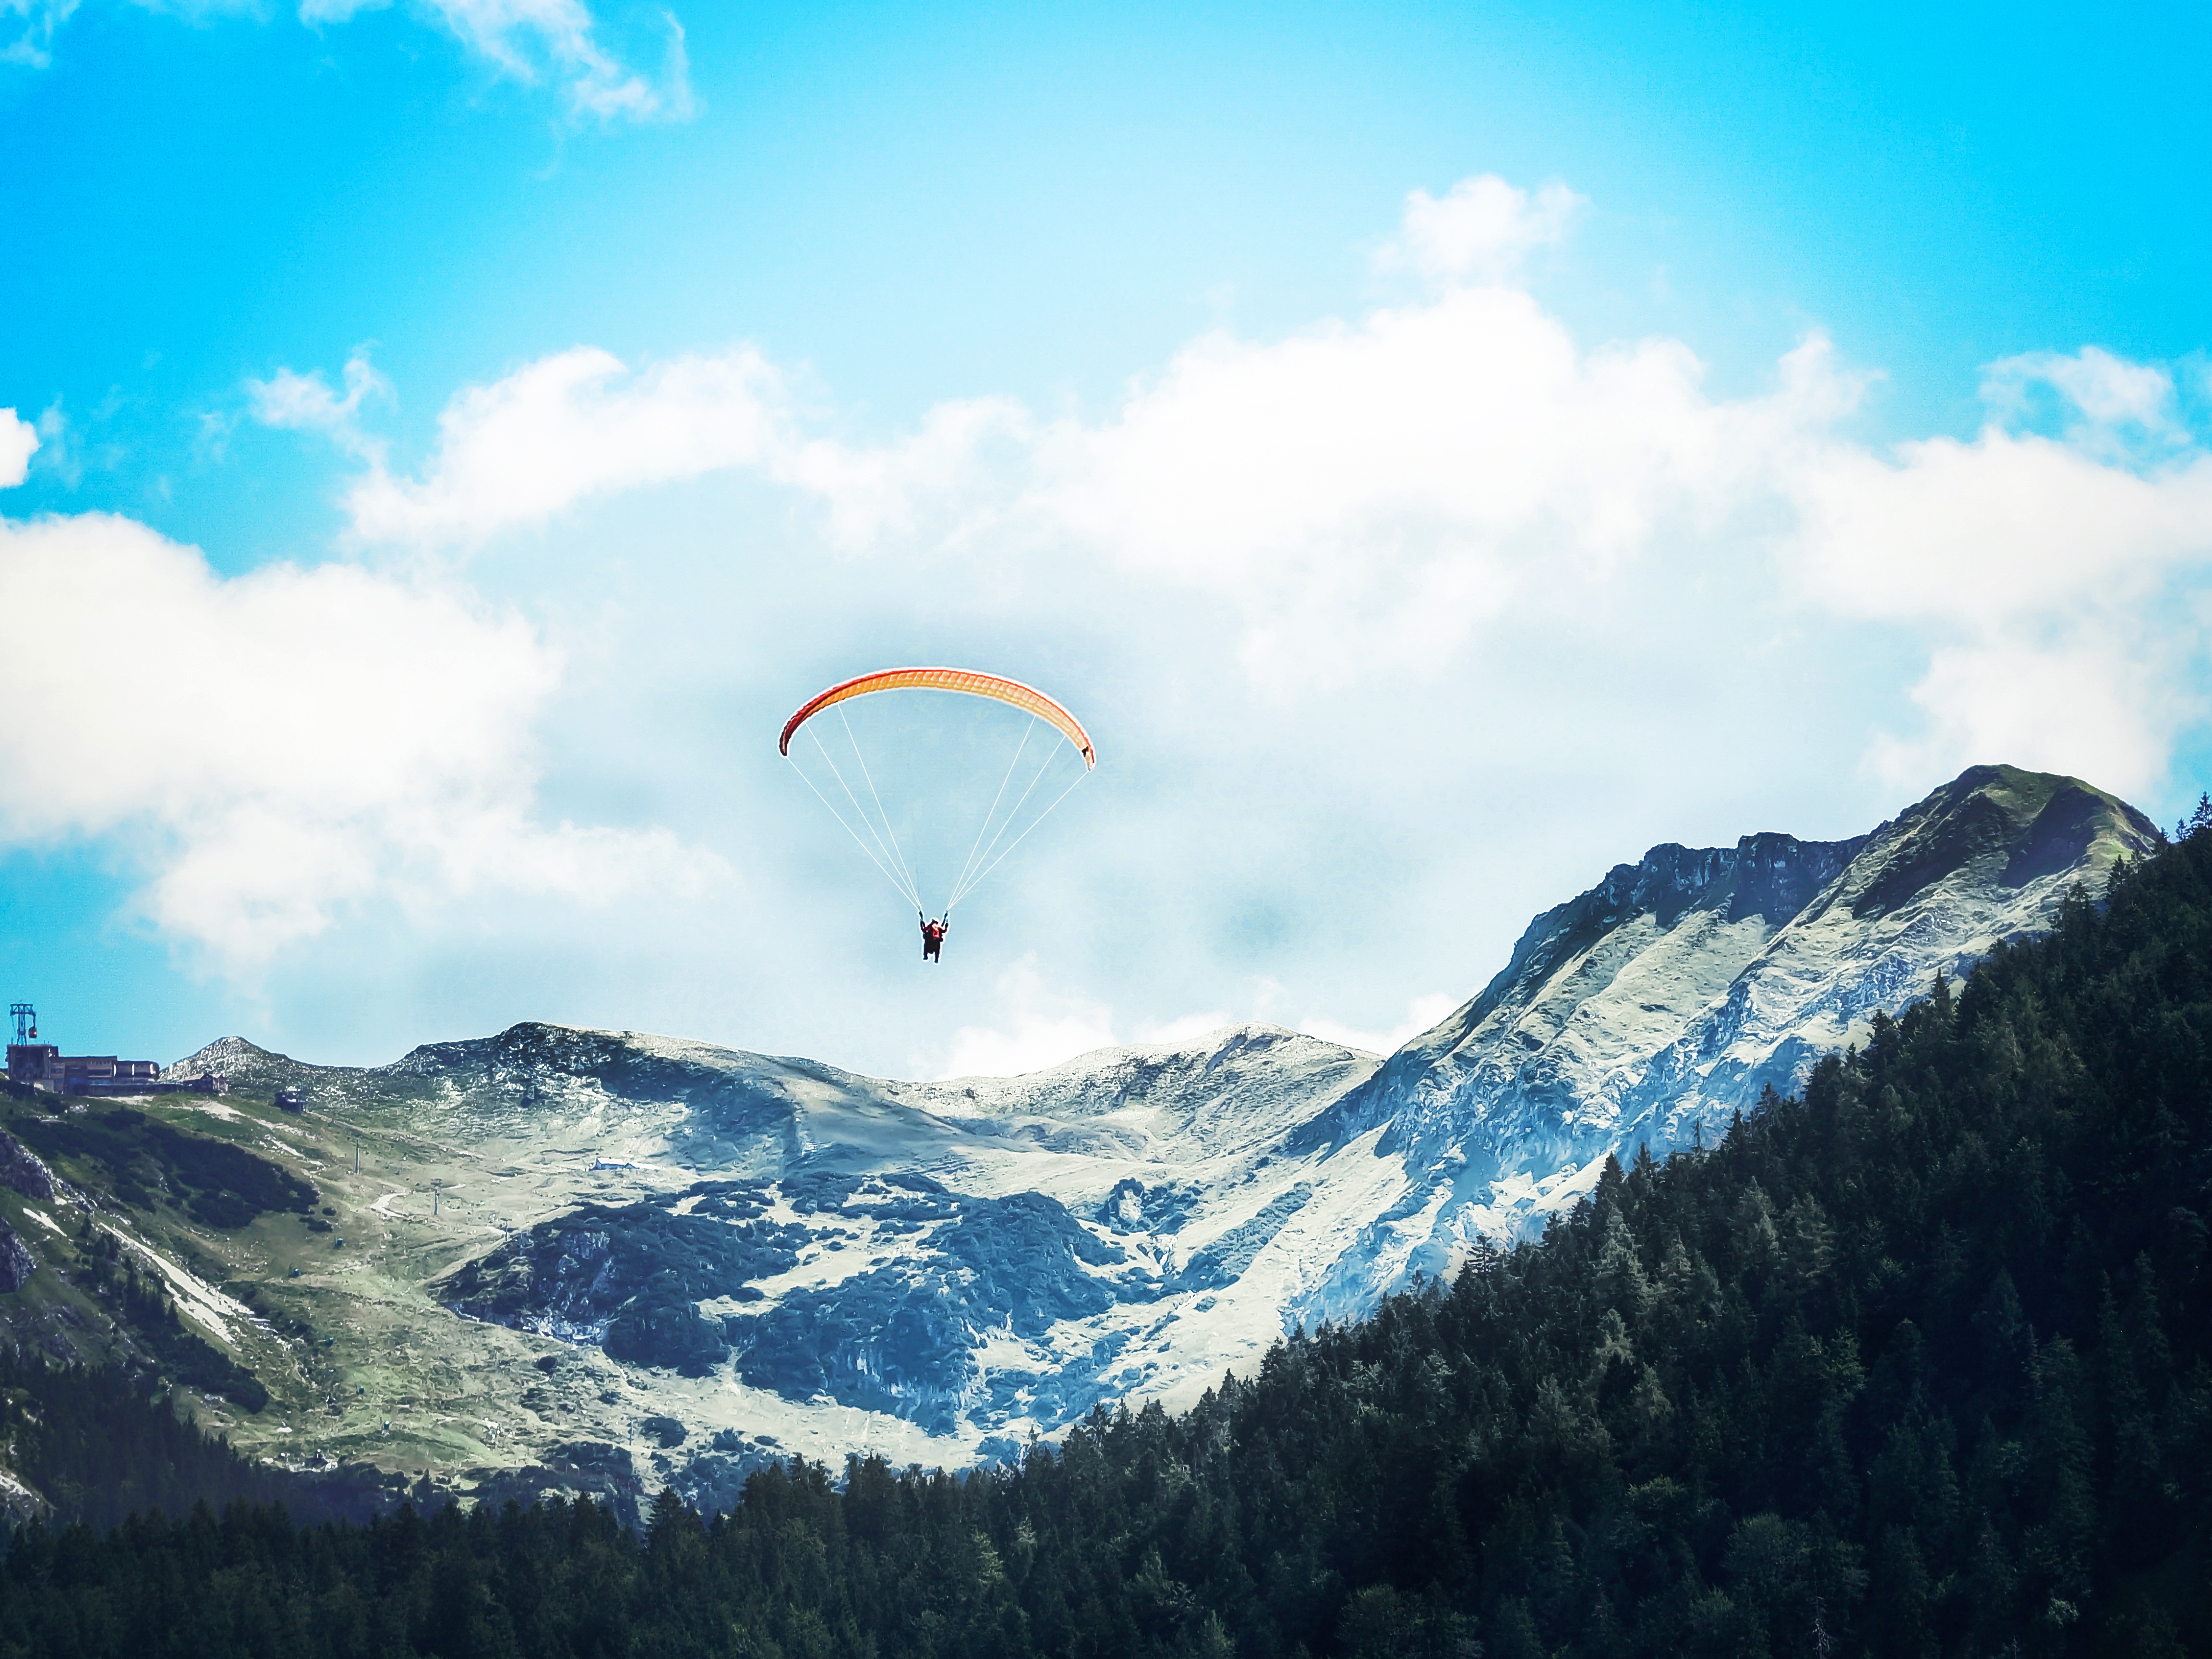
landscape, nature, forest, rock, mountain, snow, cloud, sky, sport, air, adventure, mountain range, fly, panorama, summer, idyllic, alpine, blue, extreme sport, parachute, paragliding, blue sky, clouds, sports, mountains, alps, outlook, bavaria, mood, oberstdorf, air sports, allg u, selva marine, mountain peaks, allg u alps, mountainous landforms, windsports